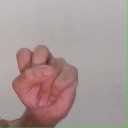
अक्षर: स